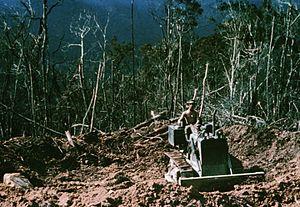
Le terme fire support base — littéralement « base d'appui feu » — désigne, dans la terminologie militaire américaine, une installation — en général conçue comme un camp retranché — destinée à fournir un appui de feux d'artillerie indirects à des unités agissant dans des secteurs d'opération se situant au-delà de la zone de feu de leur propre base avancée ou de leur camp. Les FSB ont été utilisées au départ par les forces armées sud-coréennes pendant la guerre du Viêtnam et furent adoptées par l’United States Army après que ces dernières eurent démontré la validité du concept au cours de divers engagements dont la bataille de Tra Binh Dong.